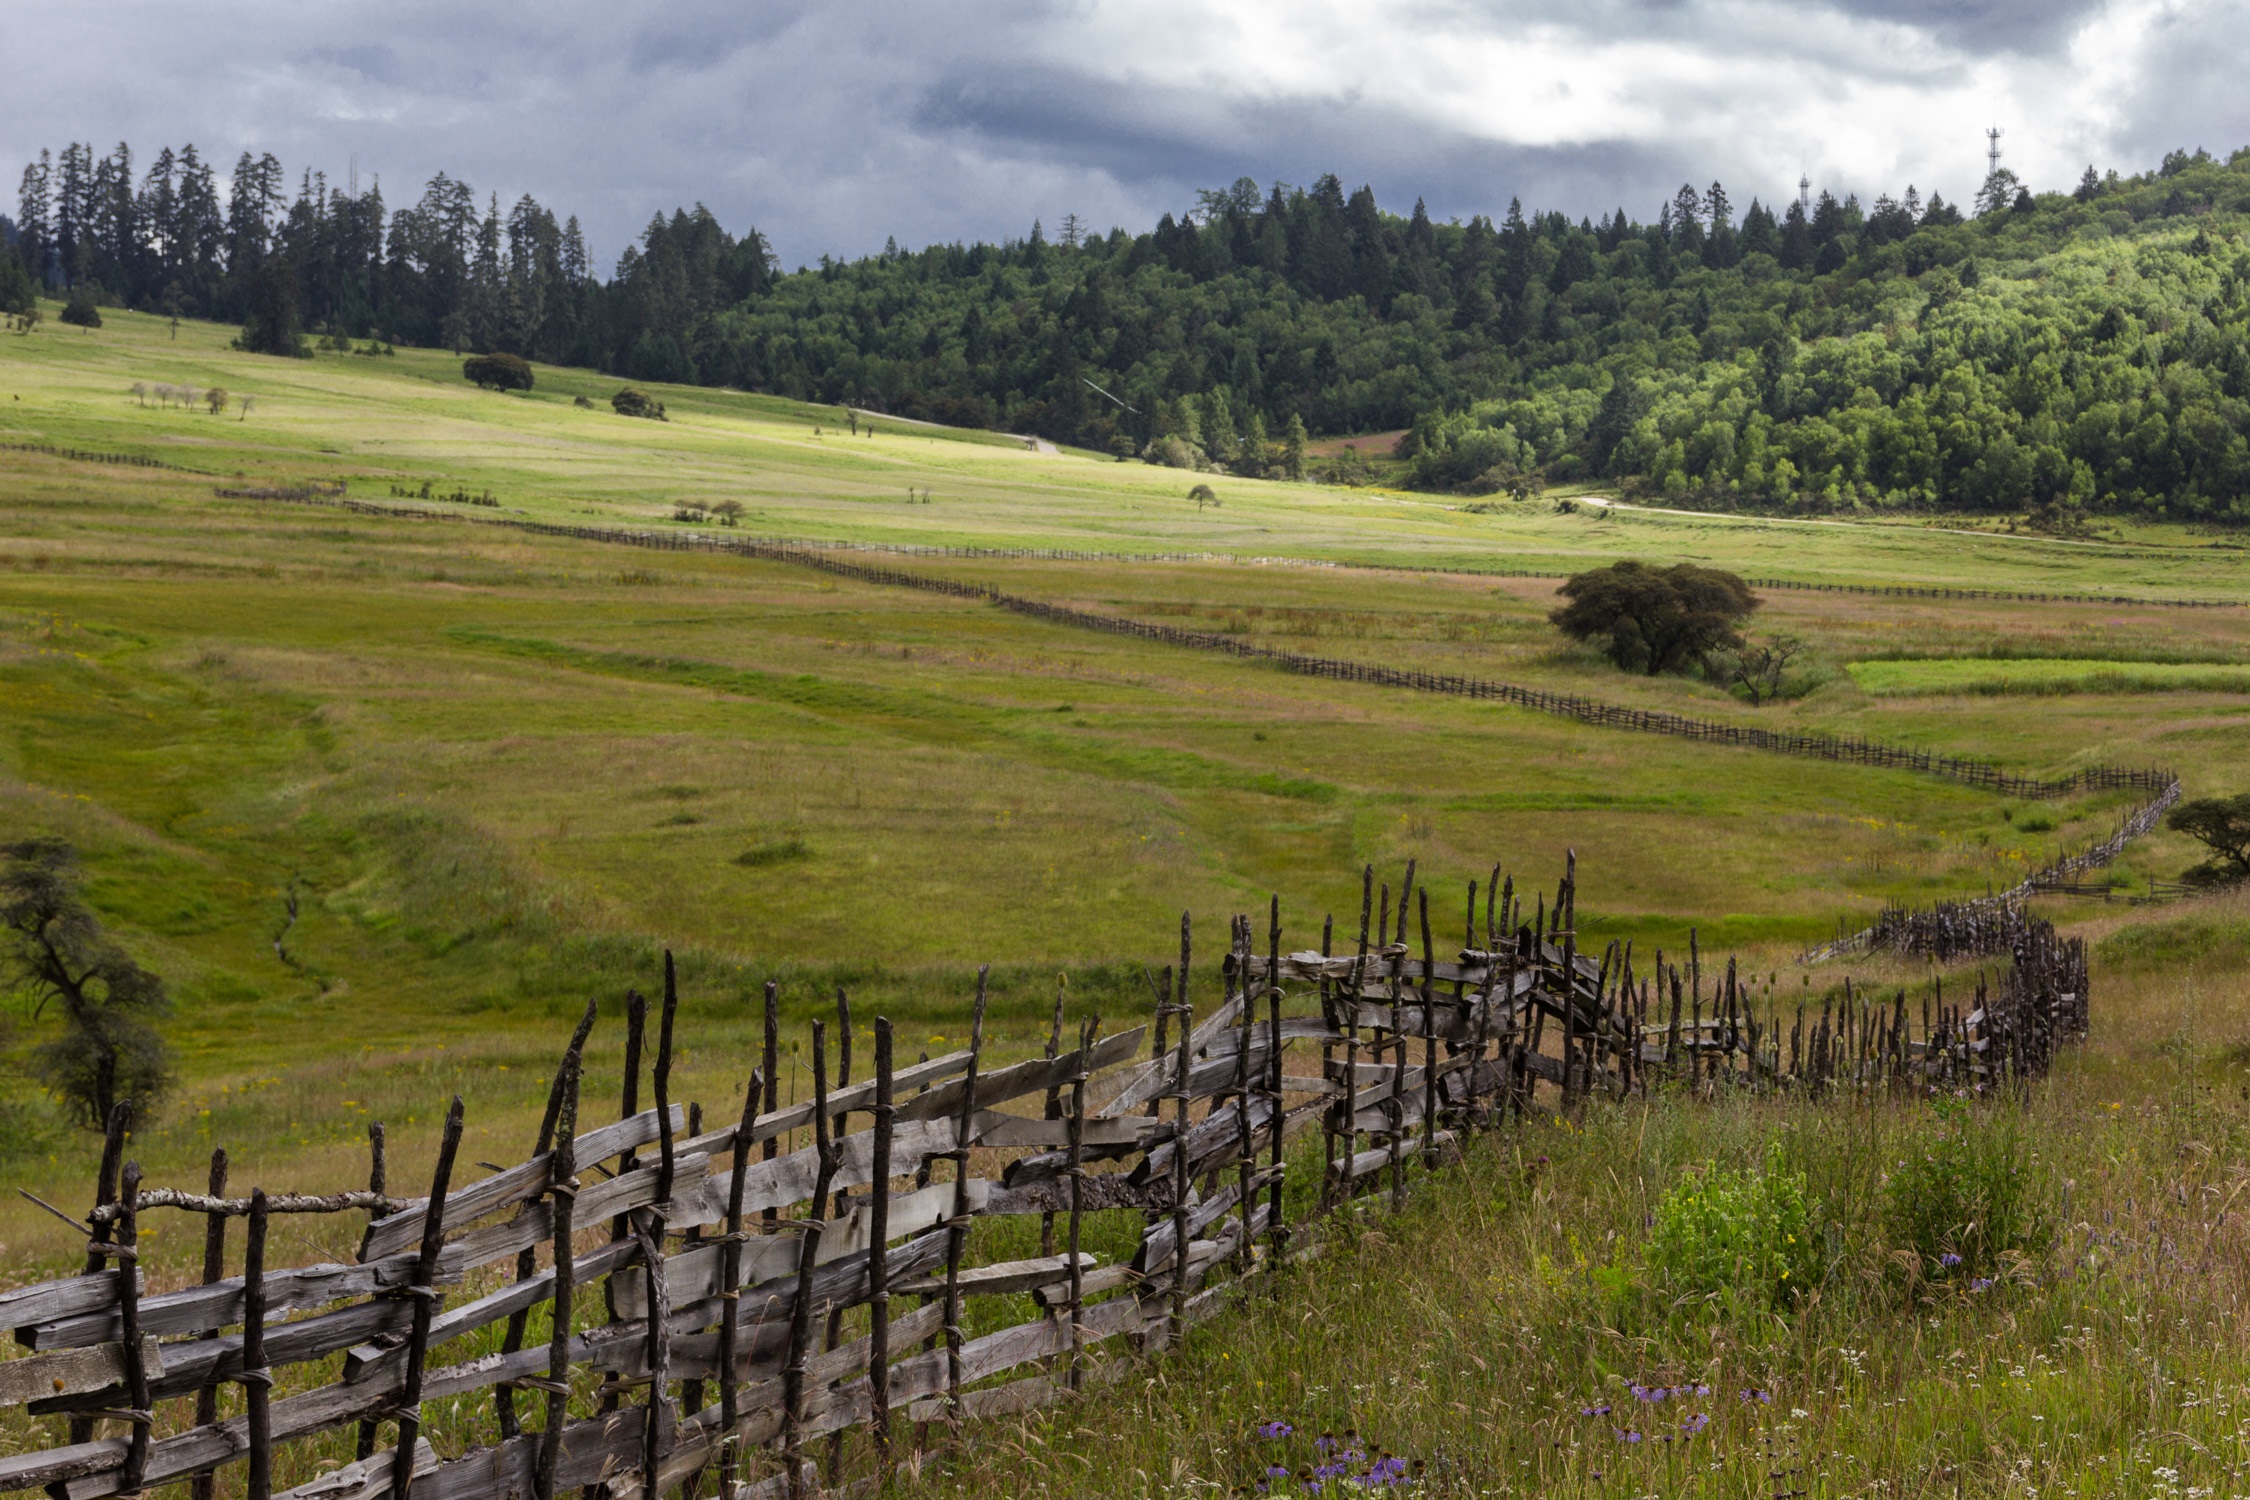
landscape, grass, mountain, field, farm, meadow, prairie, hill, valley, pasture, agriculture, highland, ridge, plain, grassland, wetland, plateau, fell, habitat, ecosystem, rural area, natural environment, geographical feature, mountainous landforms